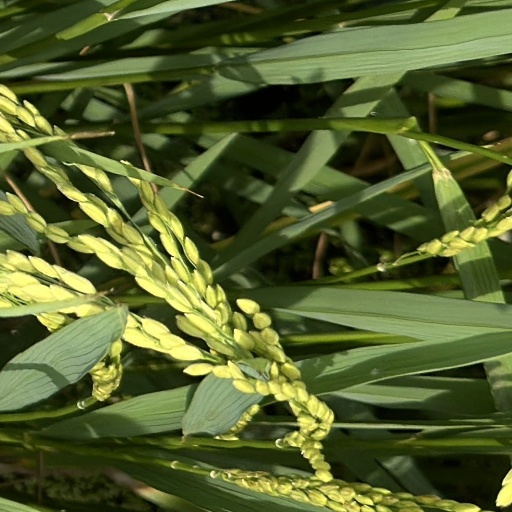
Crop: rice